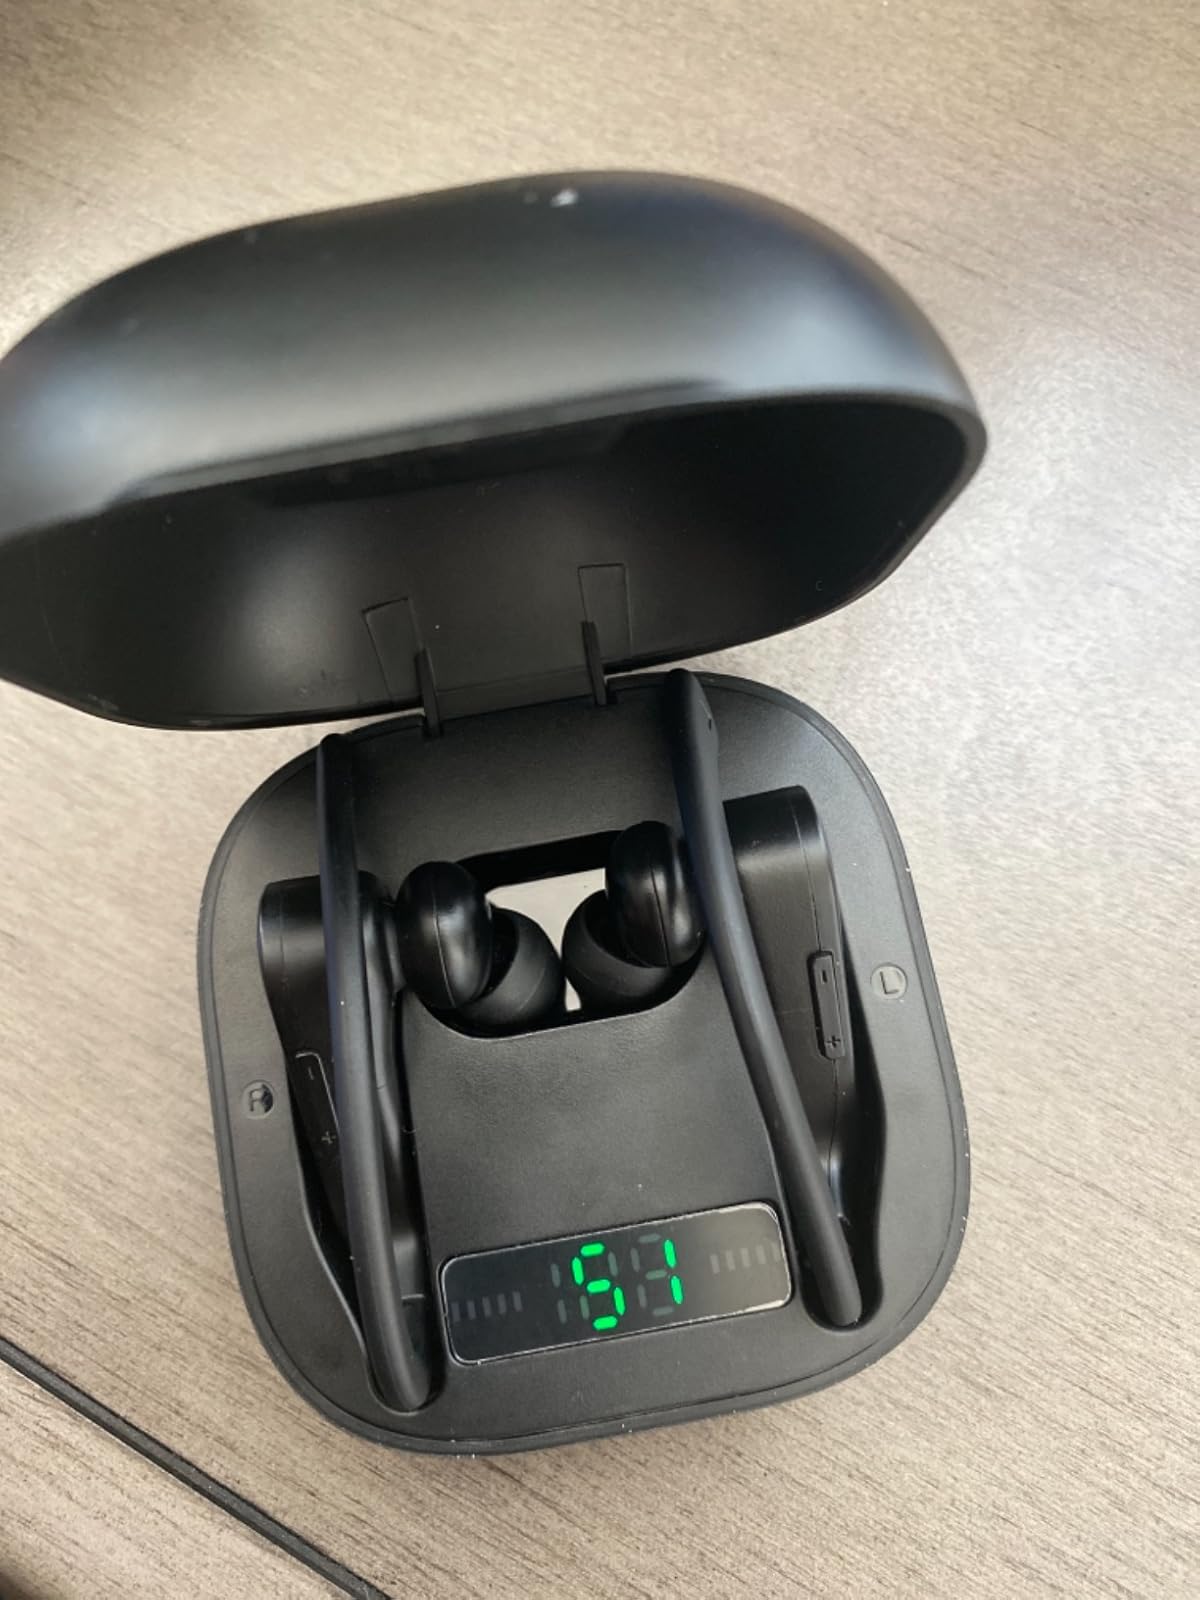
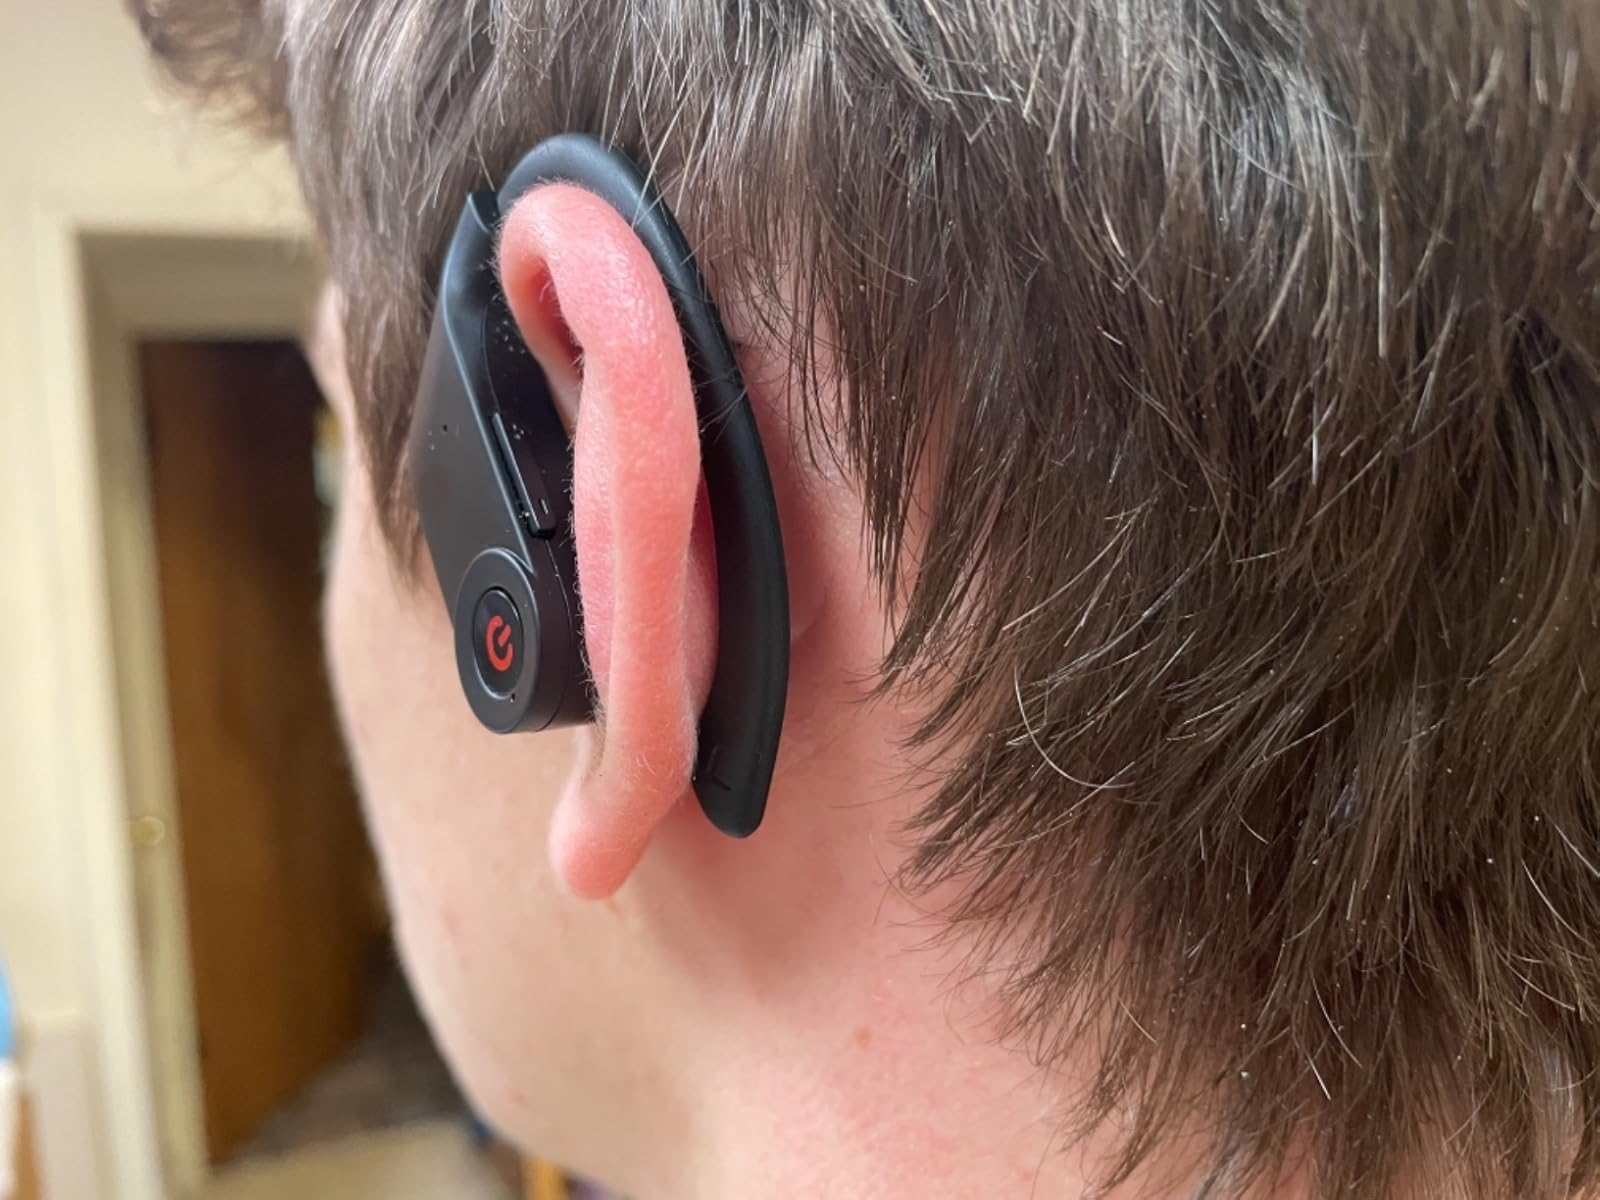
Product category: earbuds
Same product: no